Galaxy Express 999

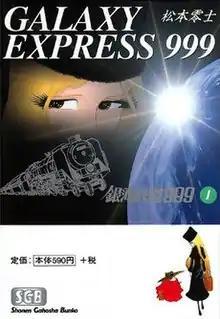
Cover of the 1994 reprint of the first manga volume

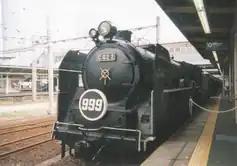
Japanese National Railways Steam locomotive C-62

The manga won the Shogakukan Manga Award for shōnen in 1978. The anime series won the Animage Anime Grand Prix prize in 1981.